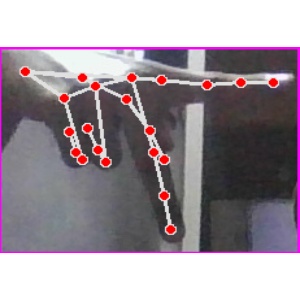
अक्षर: प